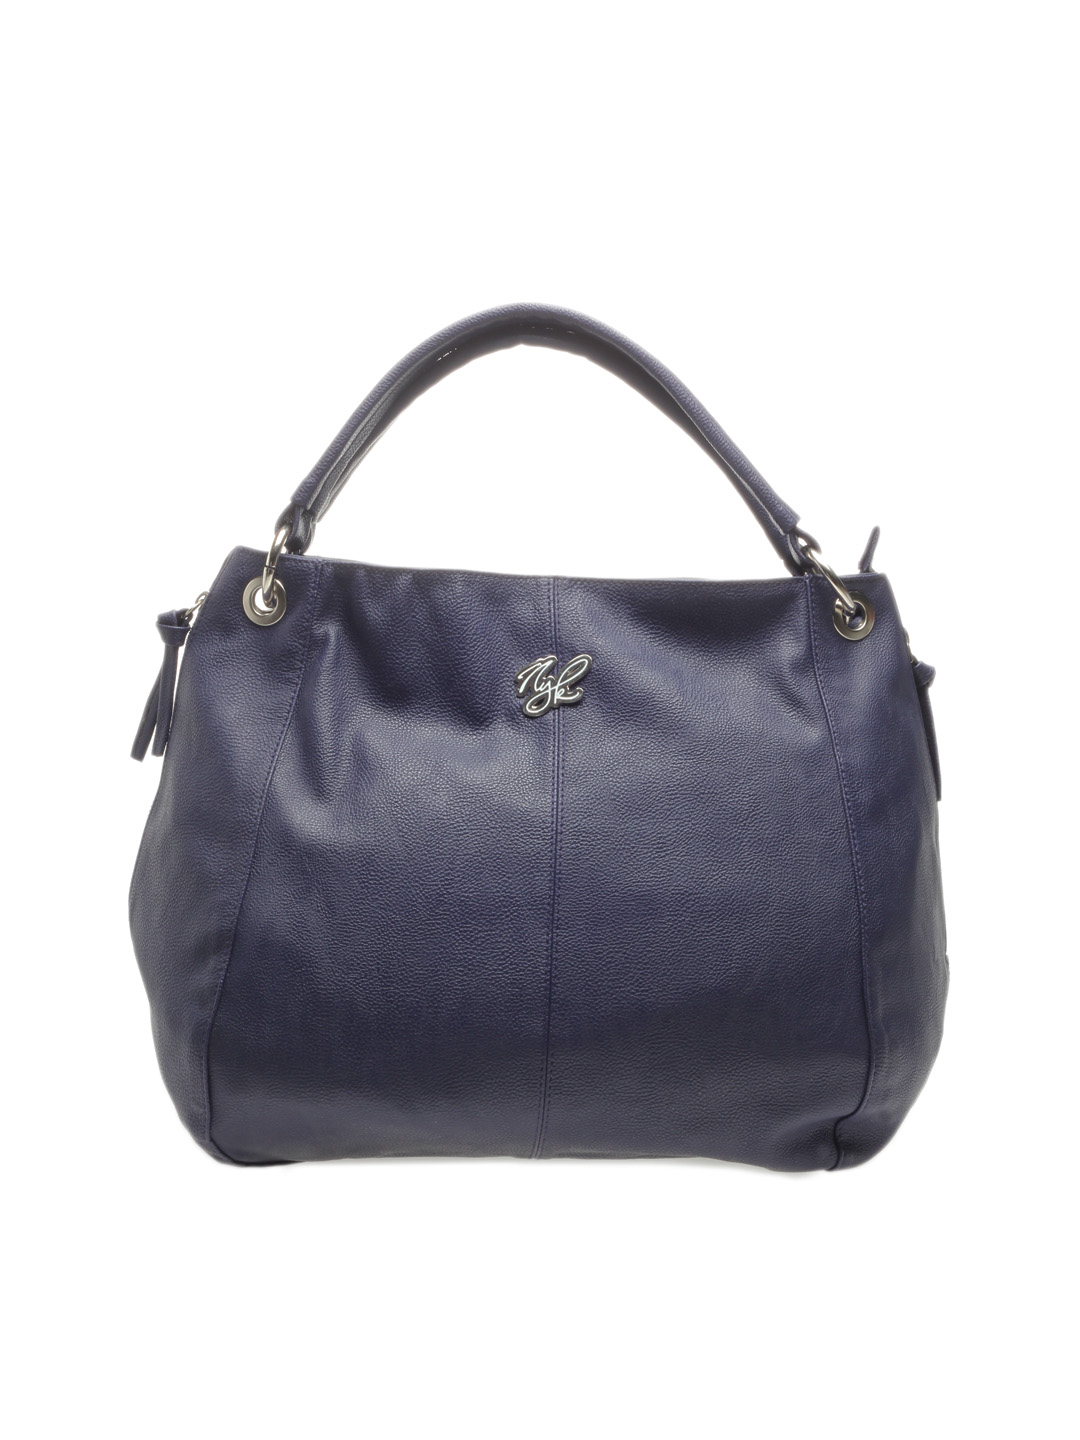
Nyk Women Ink Blue Albedo Handbag
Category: Accessories / Bags / Handbags
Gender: Women
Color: Blue
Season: Summer 2016
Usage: Casual